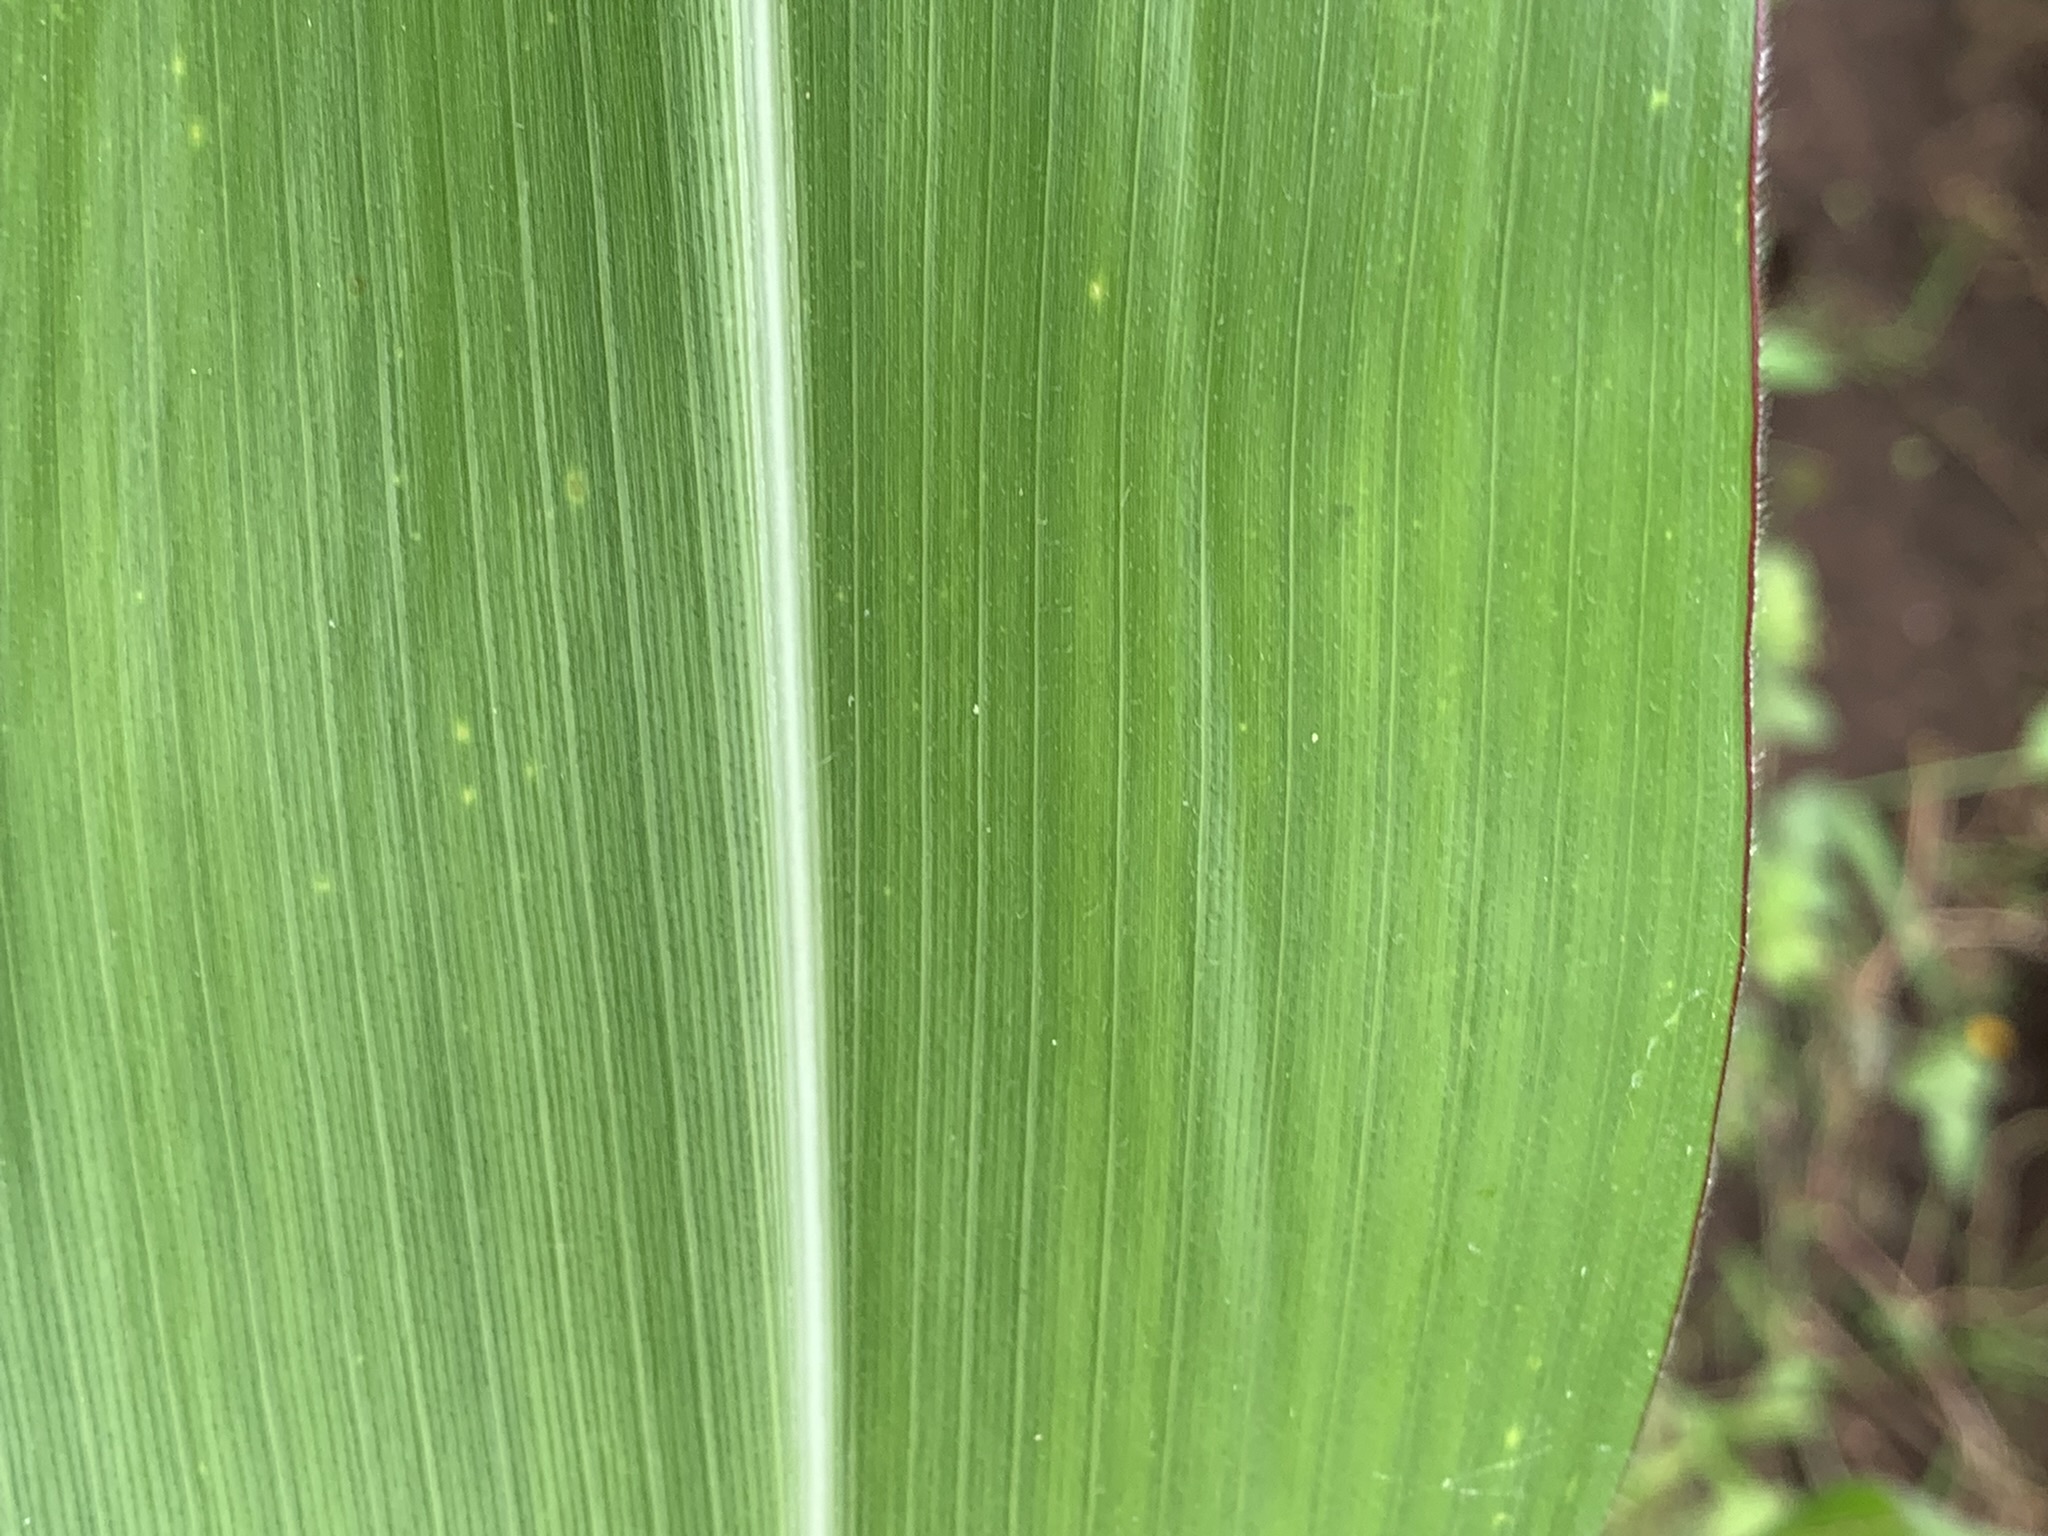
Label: Healthy